Olav Kooij

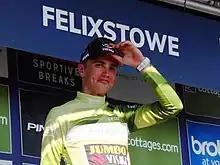
Kooij at the 2023 Tour of Britain

Olav Kooij (born 17 October 2001) is a Dutch professional racing cyclist, who currently rides for UCI WorldTeam .